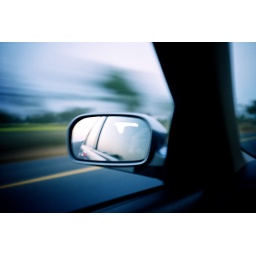
water under the bridge